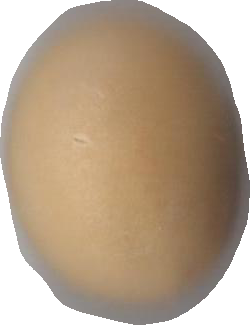
Variety: Grobogan